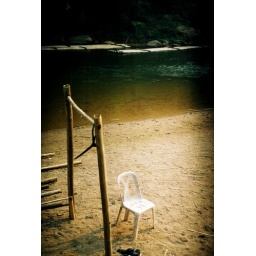
chair near river